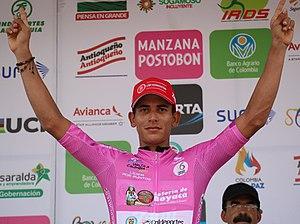
Nelson Soto sur le podium protocolaire de la troisième étape du Tour de Colombie 2017, avec le maillot distinctif de leader du classement par points.
Nelson Andrés Soto Martínez, né le 19 juin 1994 à Barranquilla, est un coureur cycliste colombien, membre de l'équipe Colombia Tierra de Atletas-GW Bicicletas. Il a notamment remporté la médaille d'or de la course en ligne des championnats panaméricains de 2017. Il vit à Medellín depuis 2016.